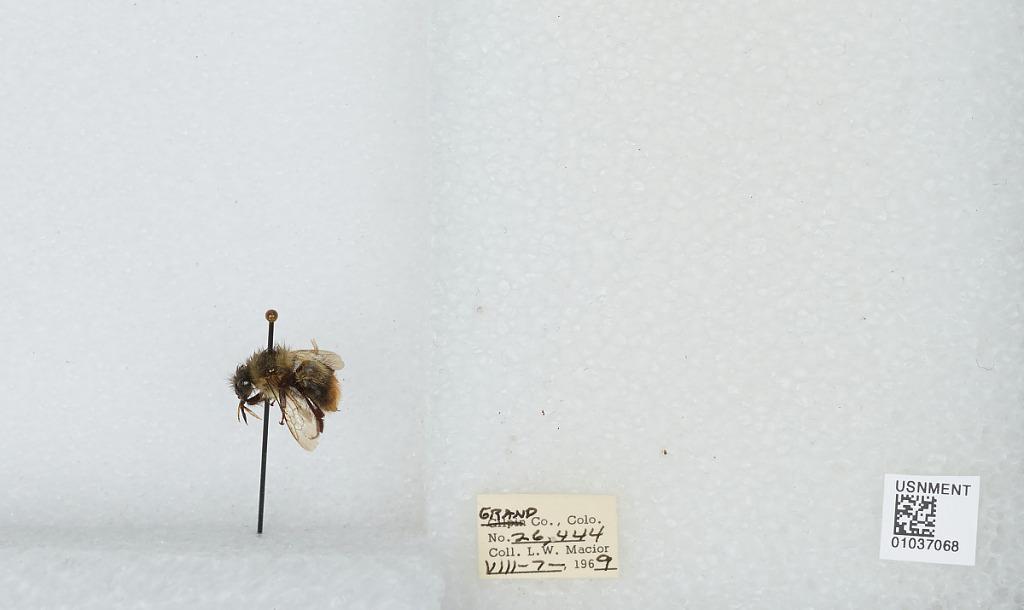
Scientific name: Bombus (Pyrobombus) mixtus Cresson
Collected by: L. Macior
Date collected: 1969-8-7
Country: United States
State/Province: Colorado
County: Grand
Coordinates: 40.073, -106.103